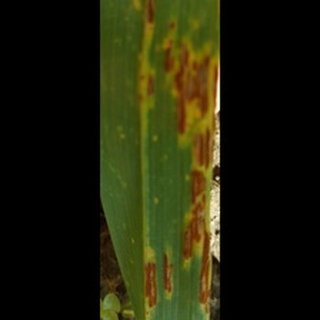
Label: wheat_black_rust